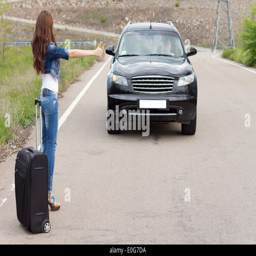
young woman hitchhiking with a suitcase on a rural road flagging down an approaching car with her thumb as she solicits